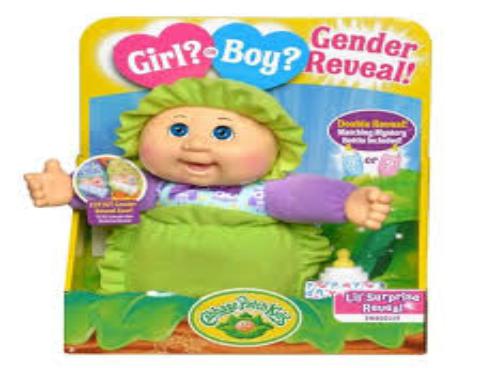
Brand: Cabbage Patch Kids
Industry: Leisure